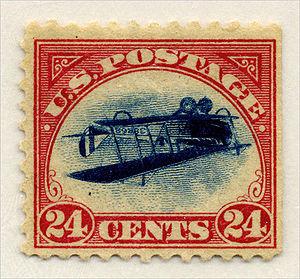
En philatélie, une variété est une modification accidentelle d'un timbre-poste ou d'un timbre fiscal survenue pendant sa fabrication ou son impression.
L'avion biplan Curtiss JN-4 est le sujet des trois premiers timbres de poste aérienne, émis en 1918 aux États-Unis d'Amérique. Le 24 cents rouge et bleu est célèbre pour une variété connue sous le terme d'Inverted Jenny.